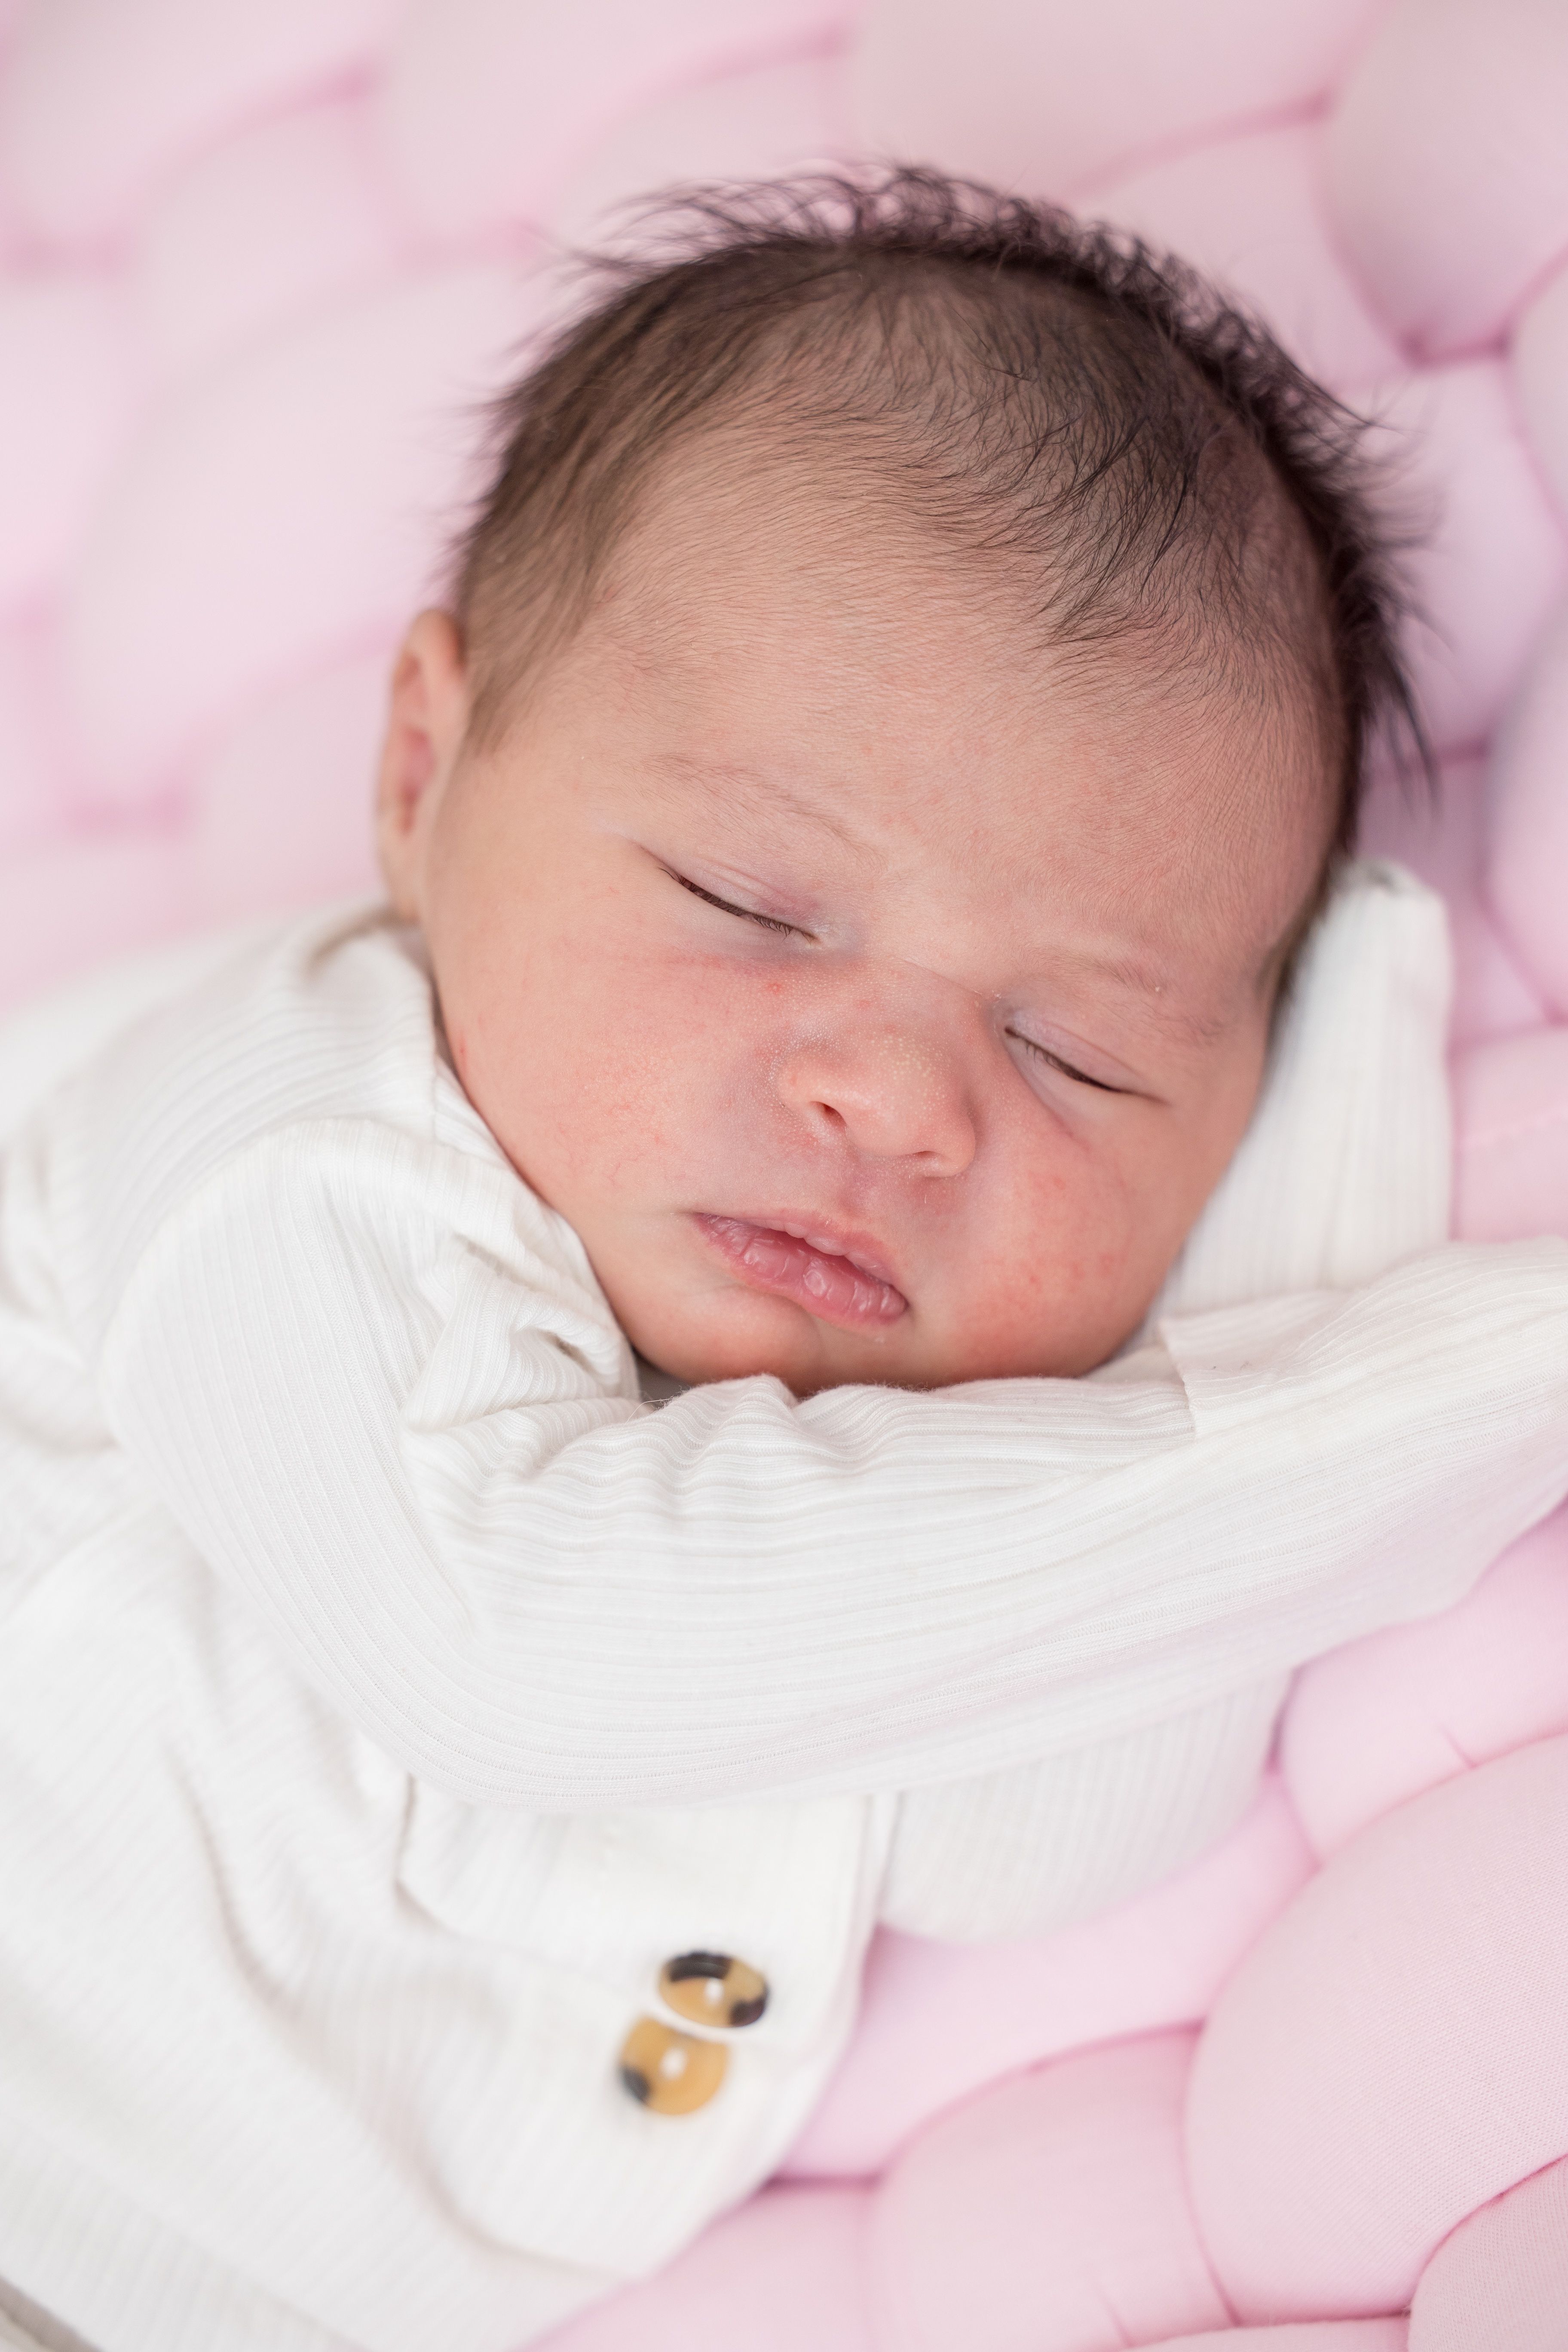
photographer, nose, face, cheek, skin, head, lip, chin, eyebrow, eye, comfort, iris, baby, pink, toddler, Baby toddler clothing, happy, child, linens, bedtime, peach, portrait photography, sleep